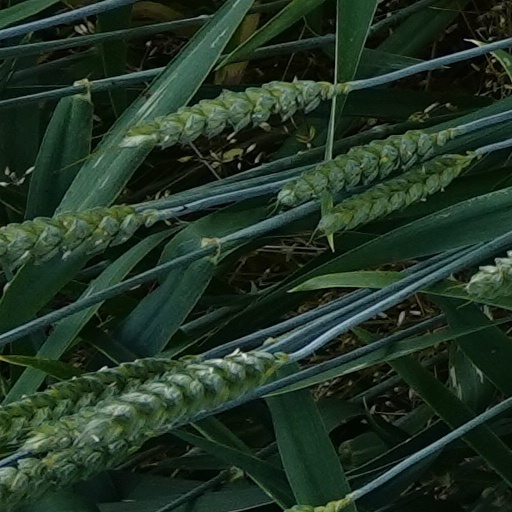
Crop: wheat